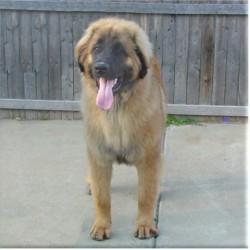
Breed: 214-n000019-Leonberg